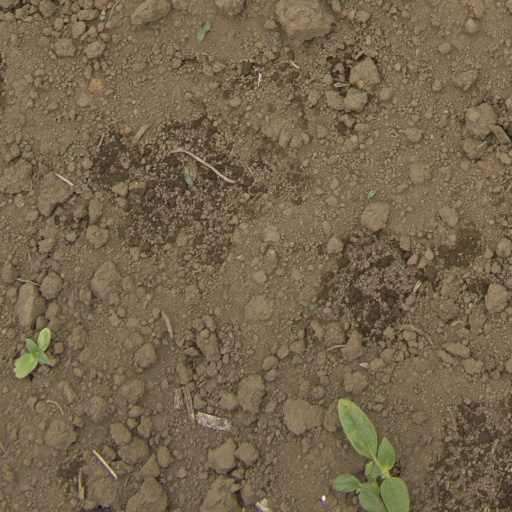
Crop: Jerusalem artichoke